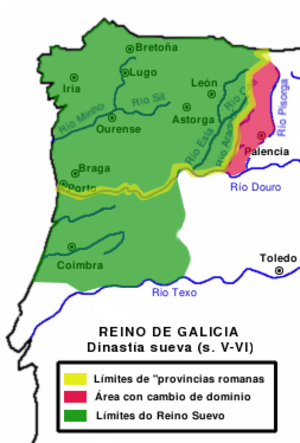
La géographie d'al-Andalus induit une postérité dans les toponymes de la géographie de l'État espagnol moderne. Compte tenu de l'extension géographique du pays mauresque, cet article concerne également la géographie du Portugal.
Dans le cadre des Grandes Invasions, les Suèves se sédentarisent dans la région correspondant à l'actuelle Galice et au nord du Portugal, au début du Vᵉ siècle. Ce royaume suève fait de Bracara Augusta sa capitale et existe de 410 à 584, année de son effondrement devant l'armée du roi wisigoth Léovigild.
La bataille de la rivière Órbigo se déroule en 456 sur les rives de cette rivière située dans les provinces de León et de Zamora au nord-ouest de la péninsule ibérique. Elle oppose les armées suèves et wisigothes, ces derniers agissant au nom de l'empereur romain Avitus, inquiet des visées expansionnistes du roi suève Rechiaire.